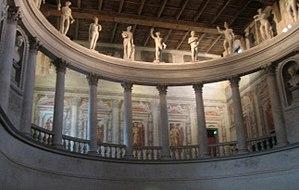
Le théâtre Farnèse, à Parme, était le théâtre de la cour des ducs de Parme. En 2009, il est intégré dans le parcours de la galerie nationale de Parme.